Revolving door

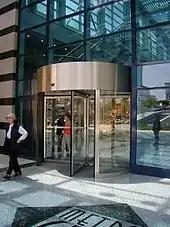
A revolving door in Turkey (counter-clockwise rotation)

A revolving door typically consists of three or four doors that hang on a central shaft and rotate around a vertical axis within a cylindrical enclosure. To use a revolving door, a person enters the enclosure between two of the doors and then moves continuously to the desired exit while keeping pace with the doors.